Jože Ciuha

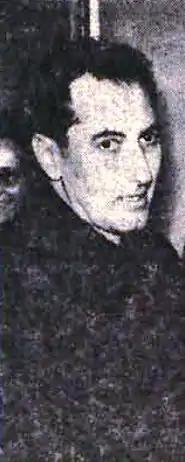
Jože Ciuha in the 1960s

Jože Ciuha was born in Trbovlje. In 1950 he graduated from the Academy of Fine Arts in Ljubljana. During his career he traveled extensively, his artistic style influenced by time spent in Macedonia as a student, as well as Paris and the Far East in the 1950s, and North and South America during the 1960s. Ciuha taught at the International Summer Academy in Salzburg in the 1970s, as well as Western Michigan University, and the International Graphic School in Venice and Academy of Fine Arts in Ljubljana.